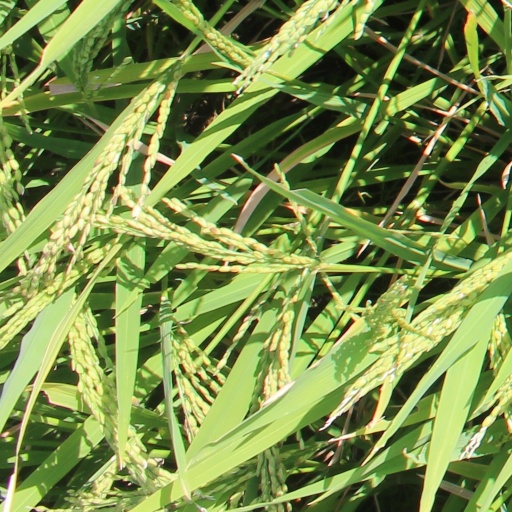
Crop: rice